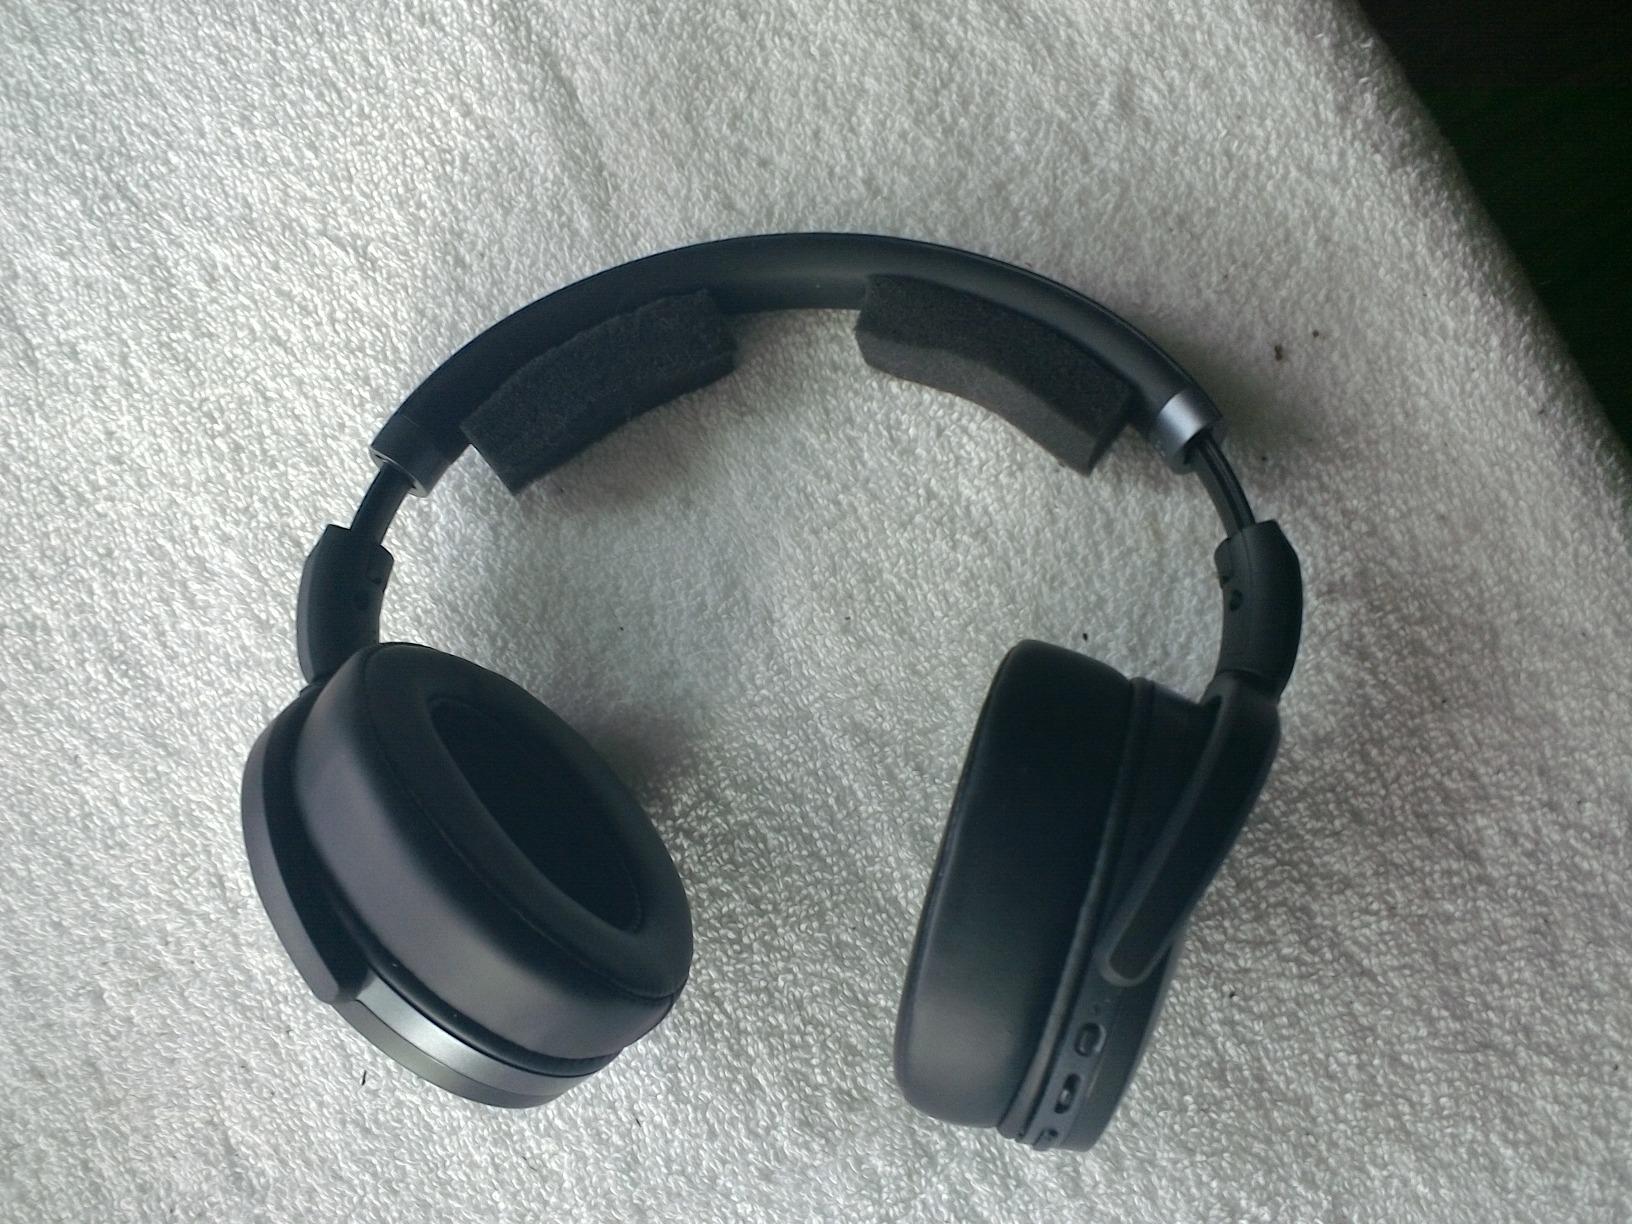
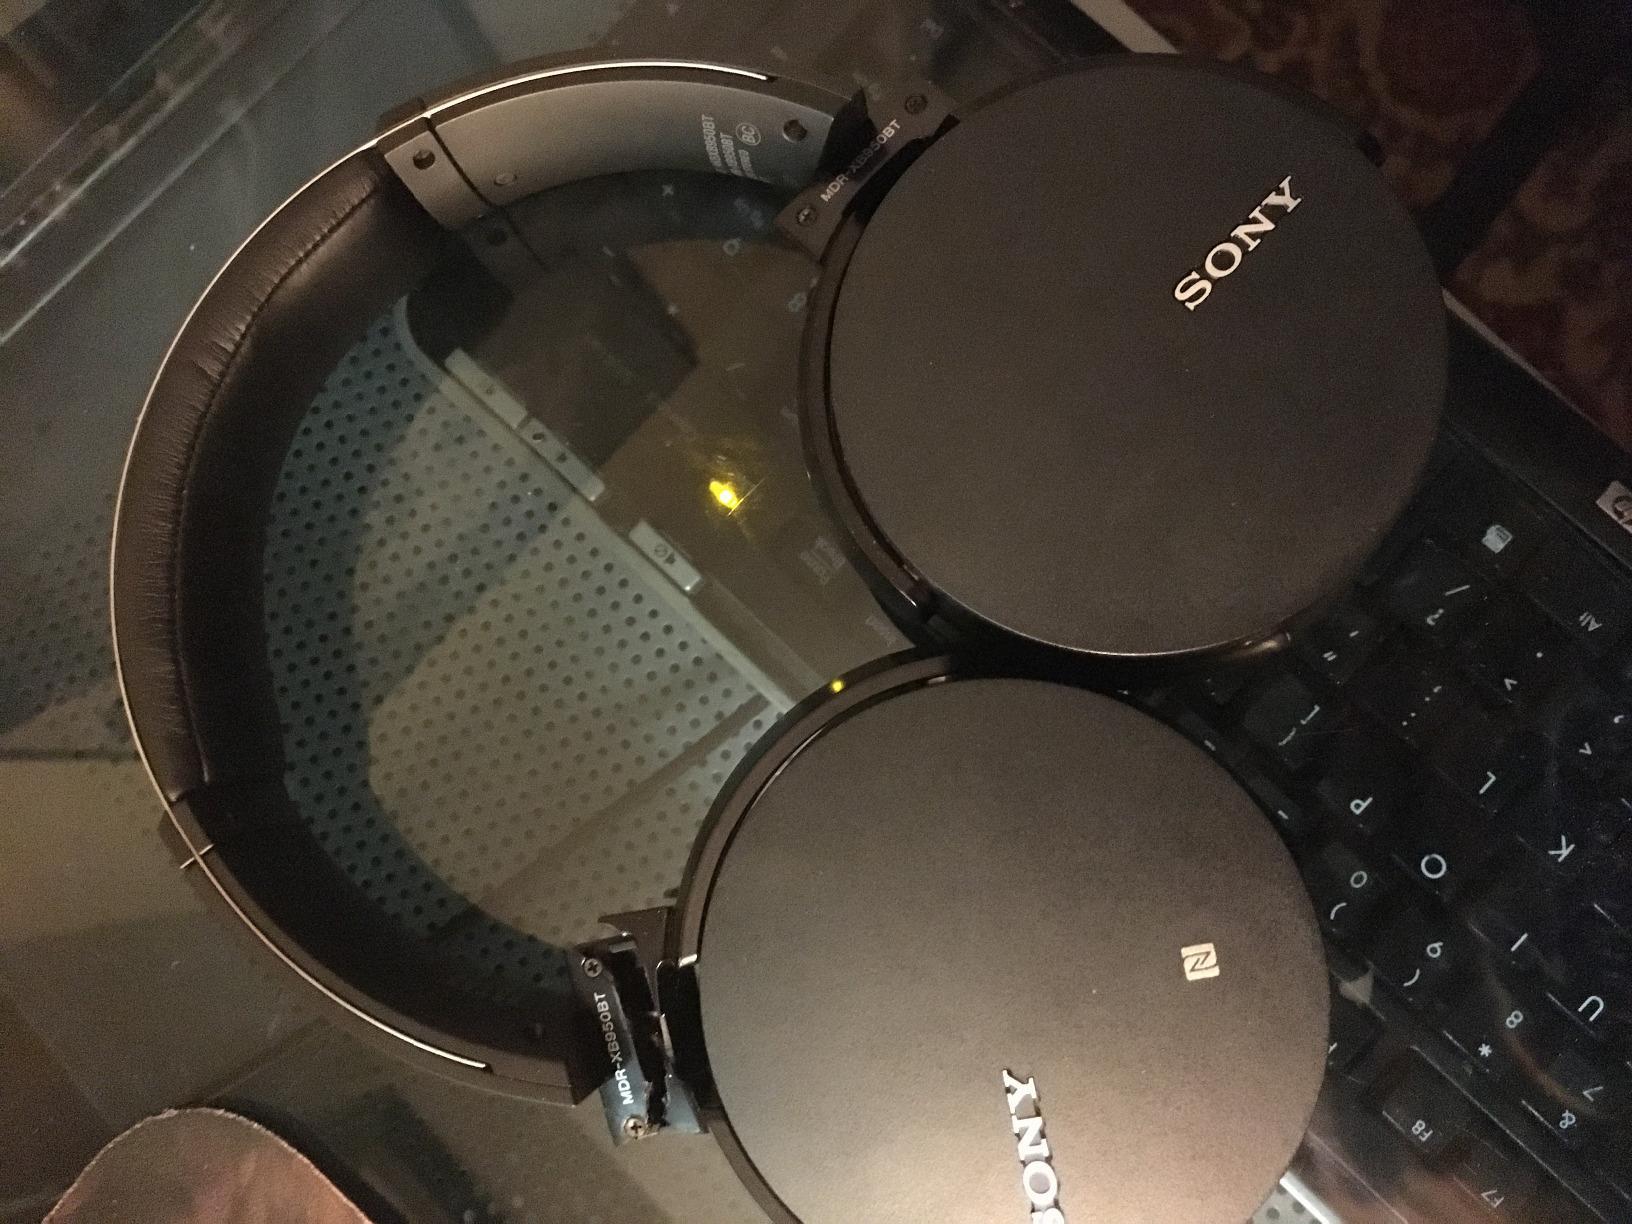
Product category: headphones
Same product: no